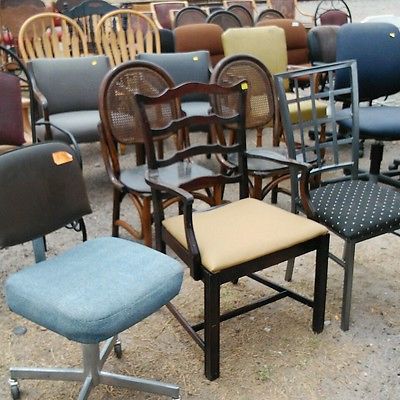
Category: chair